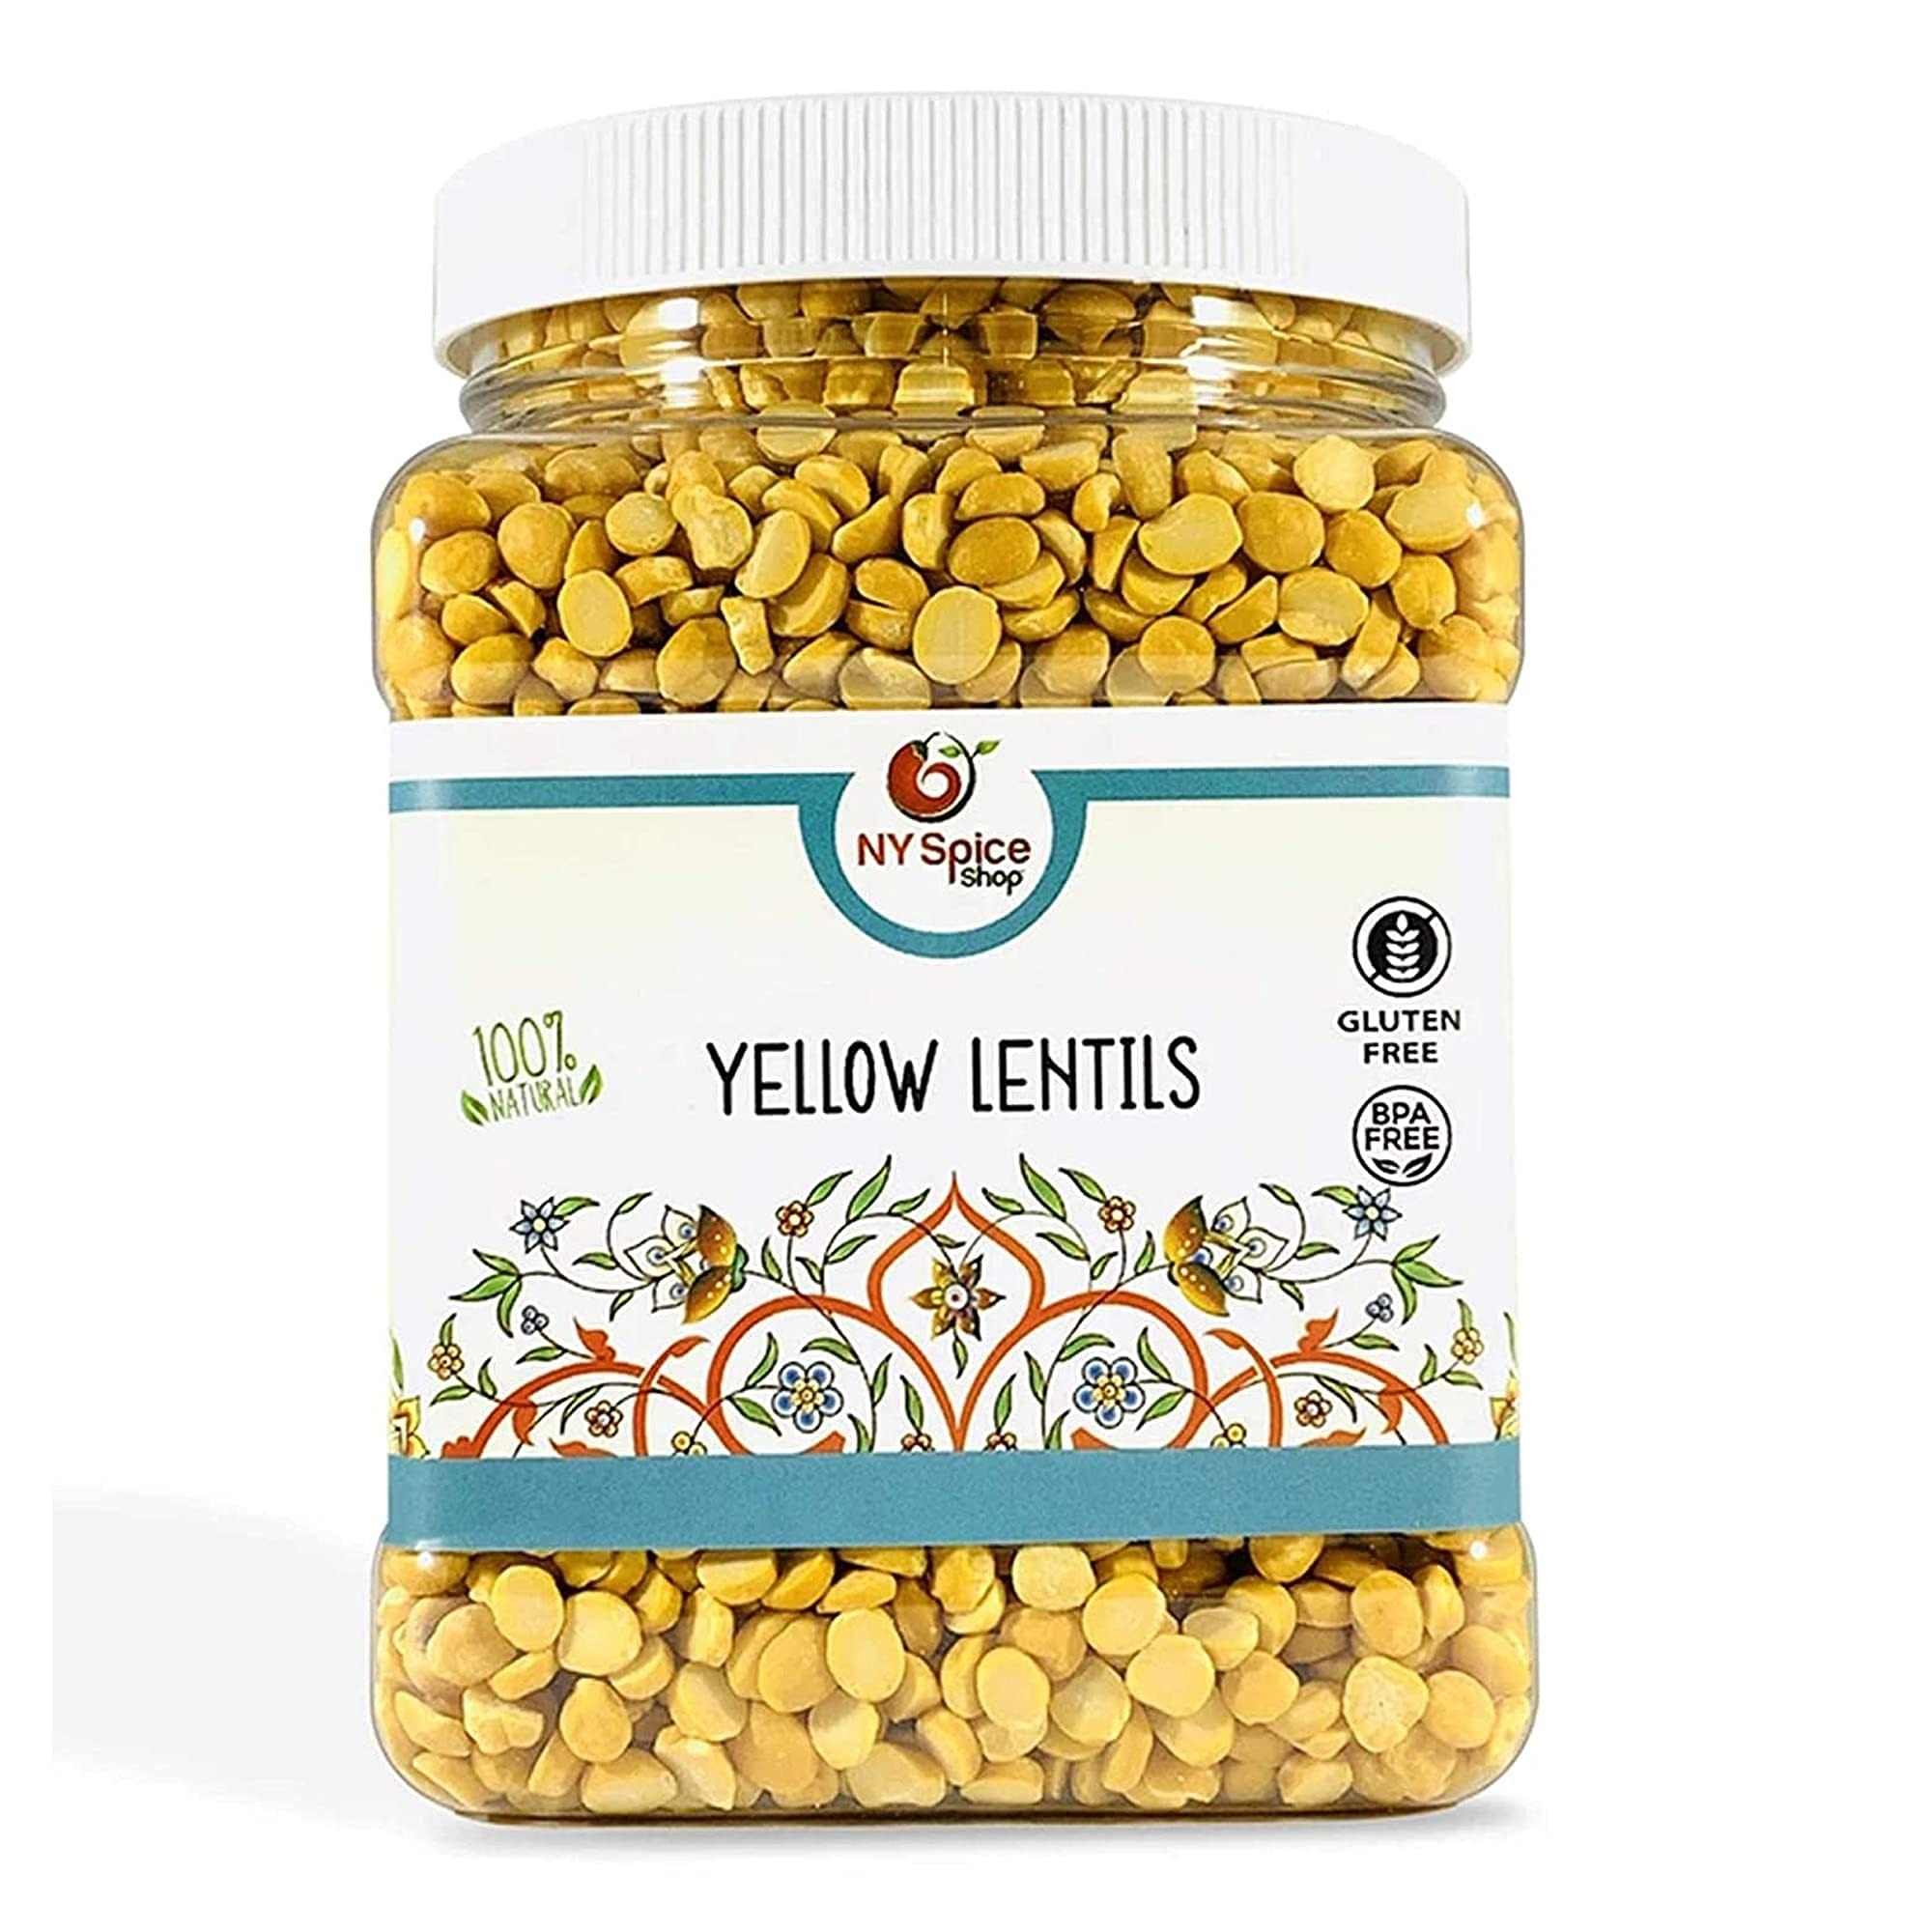
Item Name: Split Yellow Chickpea Lentils - Split Desi Chickpeas - Indian Chana Dal – Split Bengal Lentils - Pure Indian Lentils – 3 Pound Bag By NY SPICE SHOP
Bullet Point 1: 👍 PREMIUM QUALITY AND UNIQUE TASTE - Fresh Protein & Fiber Rich Indian Chana Dal is a popular legume that is used in a variety of popular Indian dishes. Split Desi Chickpeas Lentils also has high amount of potassium and low amount of sodium which makes Yellow Chickpea Lentils very effective in regulating the blood pressure.
Bullet Point 2: 👍 Provides Vitamins, Fiber & Protein - Natural Split Yellow Chickpea Indian Lentils Rich in B-complex vitamins. Chana dal plays an important role in glucose metabolism and thereby Fresh lentils helps provide energy. One cup of cooked Split Yellow Chickpea Lentils provides around 33% of protein for the day. Fresh yellow beans extremely high in fibre.
Bullet Point 3: 👍 NATURALLY GROWN - 100% Natural & Healthy Grown Split Yellow Chickpea Indian Lentils Best used to make curries, stews, salads & south indian dishes like vada and sweet treats etc, Fresh yellow split peas Customize your diet plan by including the natural and healthy yellow chickpea lentils.
Bullet Point 4: 👍 Easy To Digest As Well - Soft Texture, Fast Cooking & Easy to Digest Yellow Chickpea Lentils Soak the Yellow Chickpea Lentils 15-20 minutes earlier in order to fasten the cooking process. Fresh yellow beans are quick to prepare. Pair the yellow split peas lentils with breads or steaming rice. Fresh lentils is easy to digest as well.
Product Description: <b>Our Goal is to Make A Customer Not A Sale!<br><br>Our Top Quality Natural Split Yellow Chickpea Lentils Features Majestic Aroma & Unique Natural and Fresh Taste! <br><br>Pulses are very nutritious and perfect for cooking on a budget. This Spicy lentils and chickpeas is great for warming up on a cold evening. </b><br><br>NY SPICE HOUSE nutritious range of lentils are naturally cultivated in the moist and moderate areas of India for small times and every year using the best farming carry out. The split Yellow Chickpea Lentils are easy to digest and are a great source of protein, fiber, and iron. We are selling lentils which can be consumed independently as well as in combination with rice and bread. <br><br><b>EASY TO COOK AT HOME AND RESTAURANTS</b><br><br>Use 3 Cups water per 1 Cup dry lentil. Add 1-2 tsp. oil, if desired. For making a lentils soups increase amount of water. For making lentil salad reduce amount of water. <br><br><b>Stovetop: </b><br><br><li>Soak lentils for 15-20 minutes.<li>Rinse thoroughly and drain water.<li>Add 3 cups of water per 1 cup of dry lentils in a wide pot and heat on low uncovered.<li>Once the water is at the level of the lentils, cover the pot.<li>Allow to sit for 10-15 minutes. Serve hot or cold. <br><br><b>Electric Cooker/Microwave: </b> <br><br><li>Prep lentils same as above<li>Use 3 cups water per 1 cup of lentils and add to a microwave safe dish or electric cooker<li>Heat for 15-20 minutes on medium heat covered. Serve hot or cold. <br><br><b>WHY CHOOSE NY SPICE HOUSE? </b> <br><br>This is one of those hard-to-find 100% pure and Authentic Natural Split Yellow Chickpea Lentils that you can't find everywhere which is also natural. <br><br><b>Why wait? Add to cart and order now while supplies last! ORDER NOW and get the best product available of its kind. </b>
Value: 24.0
Unit: Ounce

Price: 12.99